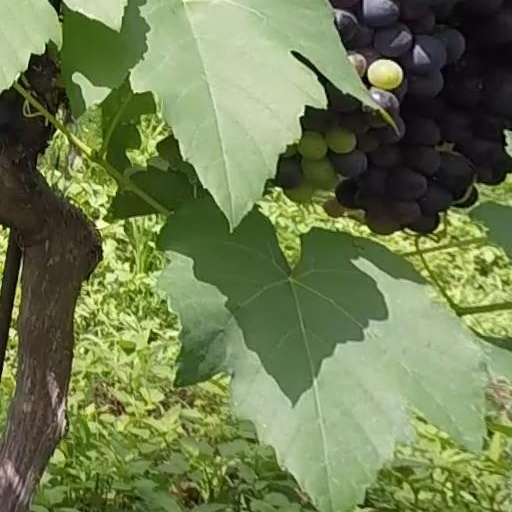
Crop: grape